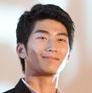
Age: 21